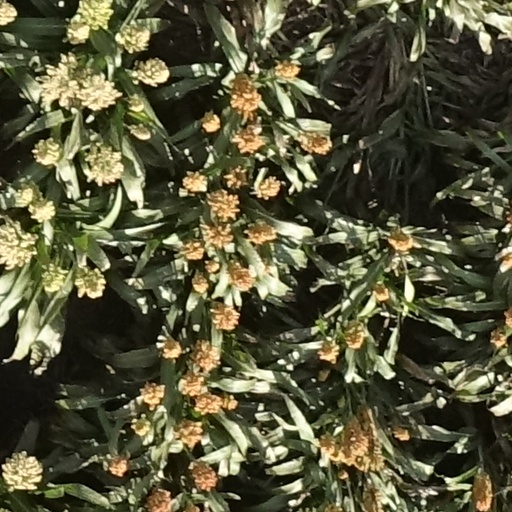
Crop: sorghum